List of birds of the Gambia

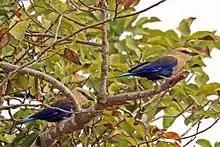
Blue-bellied roller

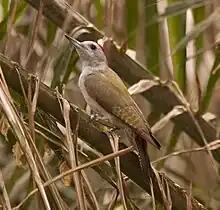
African grey woodpecker

The bee-eaters are a group of near passerine birds in the family Meropidae. Most species are found in Africa but others occur in southern Europe, Madagascar, Australia and New Guinea. They are characterised by richly coloured plumage, slender bodies and usually elongated central tail feathers. All are colourful and have long downturned bills and pointed wings, which give them a swallow-like appearance when seen from afar.